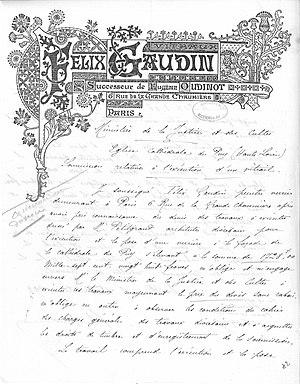
Soumission du peintre verrier Félix Gaudin (6 rue de la Grande-chaumière, Paris), pour la réparation de la verrière de la façade ouest de la cathédrale du Puy (1892). Archives nationales, travaux de restauration de la cathédrale du Puy, cote F/19/7826.
Félix Gaudin, né à Paris le 10 février 1851 et mort le 15 septembre 1930 au château de Corcelle, à Châtenoy-le-Royal, est un peintre-verrier et mosaïste français.